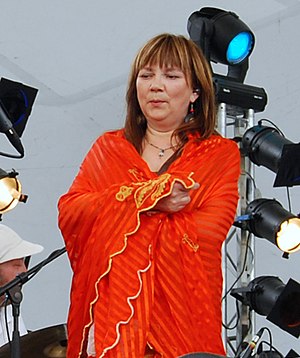
Mari Boine
Mari Boine.
Mari Boine, tidligere kendt som Mari Boine Persen er en samisk joik-sangerinde og formodentlig den internationalt bedst kendte repræsentant for sit folk. Hun har fornyet jojken ved at optage elementer fra bl.a. jazz, rock og folkemusikalske traditioner fra en række forskellige kulturer. Hun har optrådt over hele Europa samt i USA.